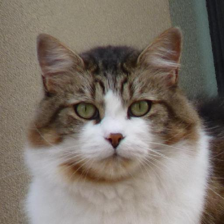
Label: animals